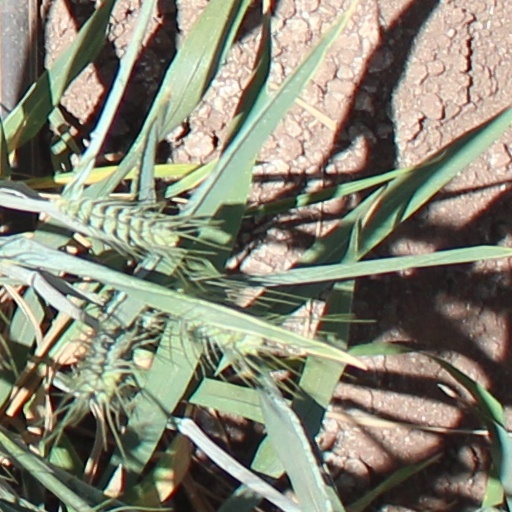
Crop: wheat